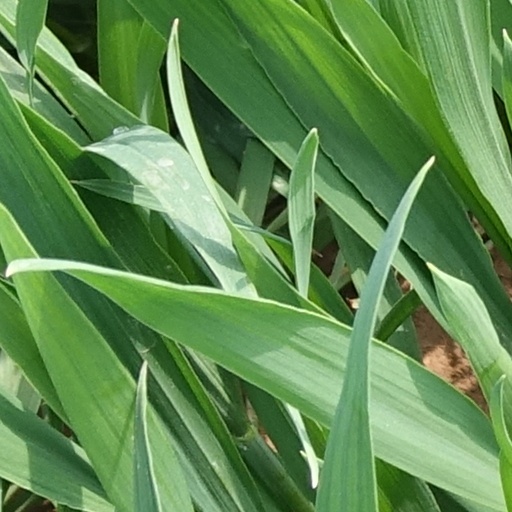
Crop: wheat